Hyperinflation

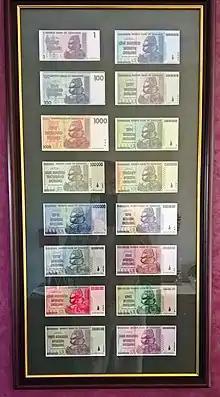
Selection of 16 original un-circulated Zimbabwe notes ranging in denomination from Z$1 to Z$100 trillion. They are all signed by Gideon Gono, the Governor of the Reserve Bank of Zimbabwe, in the period 2007 to 2008, who promises "to pay the bearer on demand".

Venezuela's hyperinflation began in November 2016. Inflation of Venezuela's bolivar Fuerte (VEF) in 2014 reached 69% and was the highest in the world. In 2015, inflation was 181%, the highest in the world and the highest in the country's history at that time, 800% in 2016, over 4,000% in 2017, and 1,698,488% in 2018, with Venezuela spiralling into hyperinflation. While the Venezuelan government "has essentially stopped" producing official inflation estimates as of early 2018, one estimate of the rate at that time was 5,220%, according to inflation economist Steve Hanke of Johns Hopkins University.